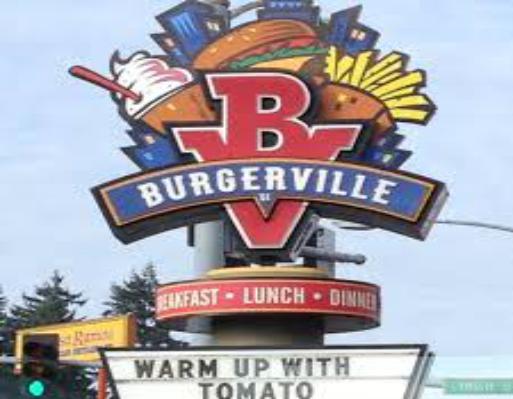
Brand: Burgerville
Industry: Food